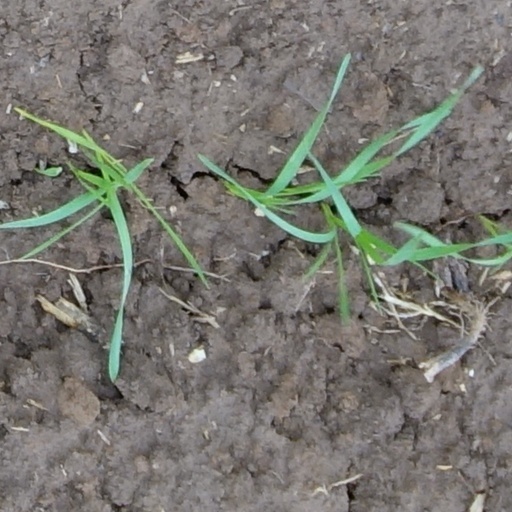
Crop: wheat